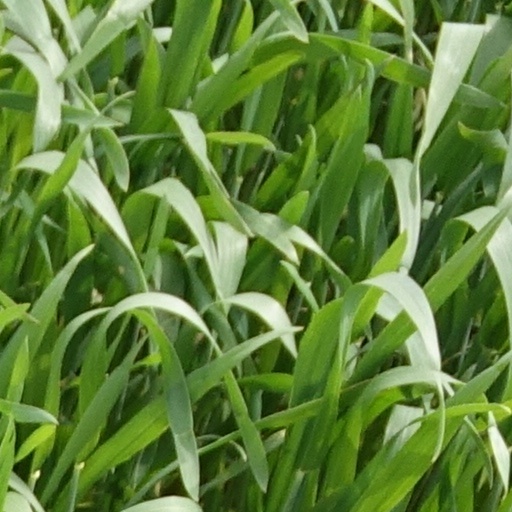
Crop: wheat